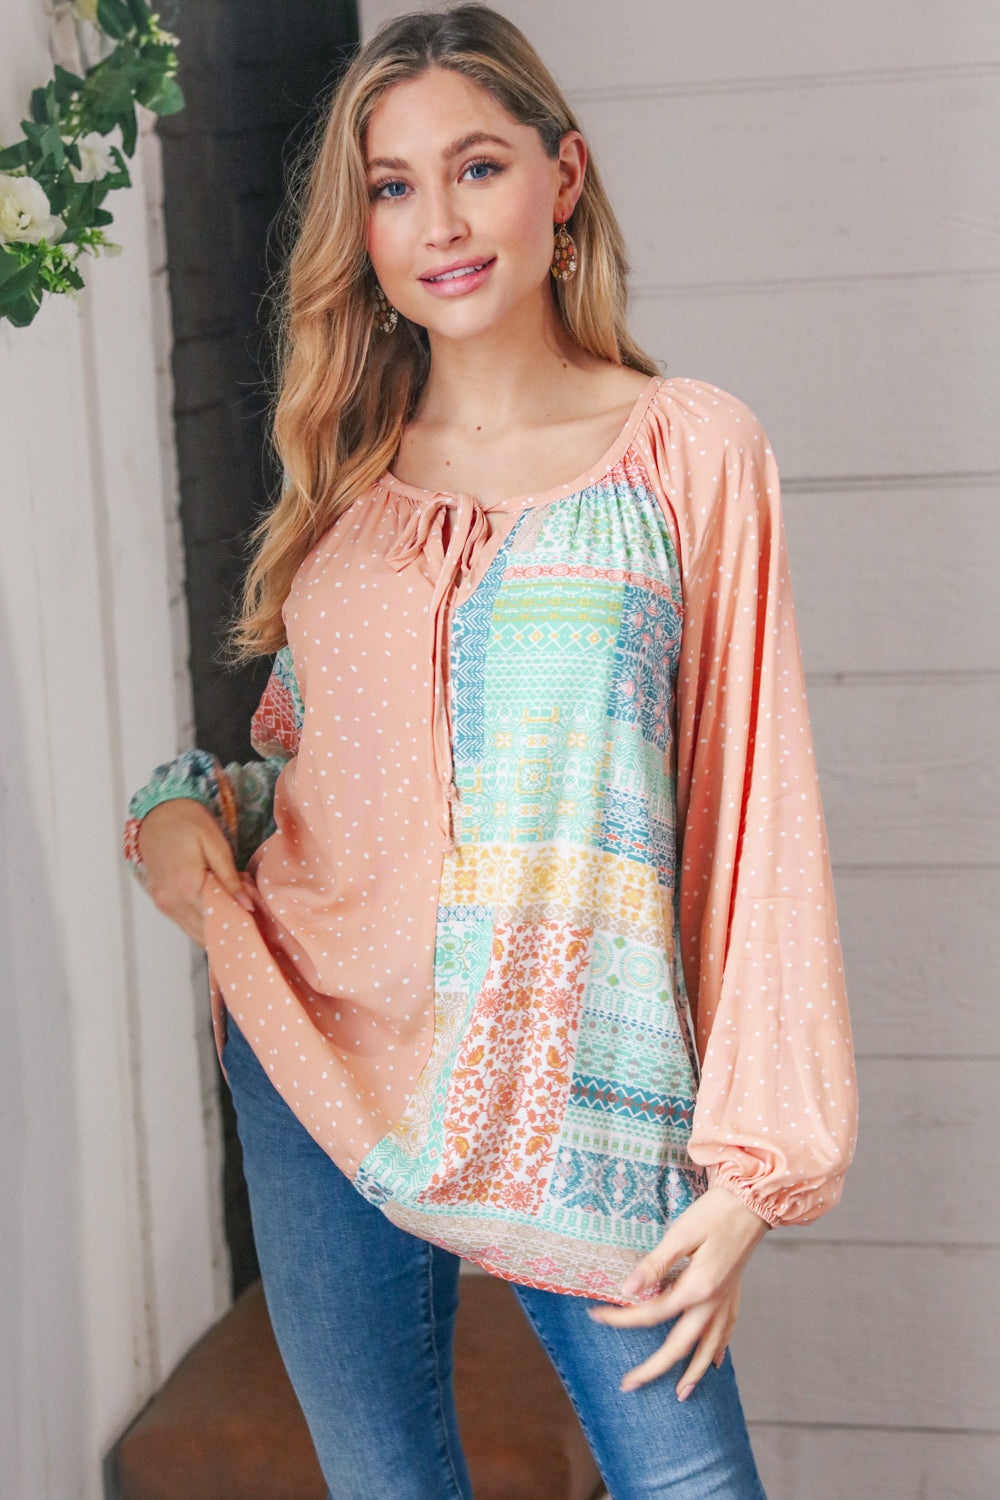
Peach & Mint Floral Color Block Raglan Peasant Top
Boho floral patchwork print with a color block design makes this retro peasant top unique. Featuring a traditional tie at the scoop neck, this loose-fitting raglan style also rocks long elastic bubble sleeves and a squared hemline. Boho floral Patchwork + Front Tie/Slit + Bubble Sleeves 100% RAYON Designed in California IMPORTED Runs Loose Weight: Regular .36 Lbs. Plus .4 Lbs Bust (side seam to side seam): S 21 M 22" L 23" 1X 26" 2X 27" 3X 28" Length (shoulder to hem): S 26" M 26.5" L 27" 1X 28" 2X 28.5" 3X 29" Regular Model Measurements: 5' 7", Size Small, Chest 32", Waist 26", Hips 33"
Brand: Haptics
Category: Apparel & Accessories > Clothing > Clothing Tops > Tunics